William L. Laurence

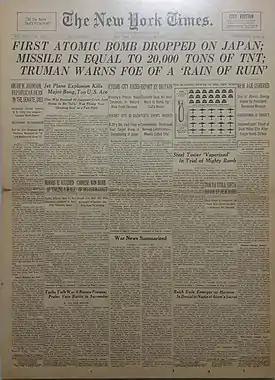
A front page copy of "The New York Times" city edition dated August 7, 1945, featuring the atomic bombing of Hiroshima, Japan.

On May 5, 1940, Laurence published a front-page exclusive in the "New York Times" on successful attempts in isolating uranium-235 which were reported in "Physical Review", and outlined many (somewhat hyperbolic) claims about the possible future of nuclear power. He had assembled it in part out of his own fear that Nazi Germany was attempting to develop atomic energy, and had hoped the article would galvanize a U.S. effort.